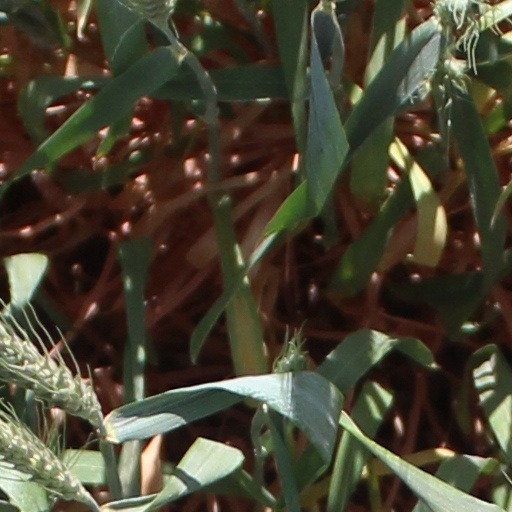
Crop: wheat